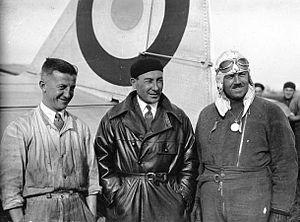
René Mesmin, né le 9 mars 1897 à Villiers-aux-Bois et mort le 12 septembre 1931 à Oufa, est un aviateur français.
La rue Le Brix-et-Mesmin est une voie du 14ᵉ arrondissement de Paris, en France.
Joseph Marie Le Brix est un marin français, pilote de l'aviation maritime. Il est né le 22 février 1899 à Baden et décédé le 12 septembre 1931 à Oufa, région de l'Oural, Russie, en voulant rallier Paris à Tokyo sans escale.